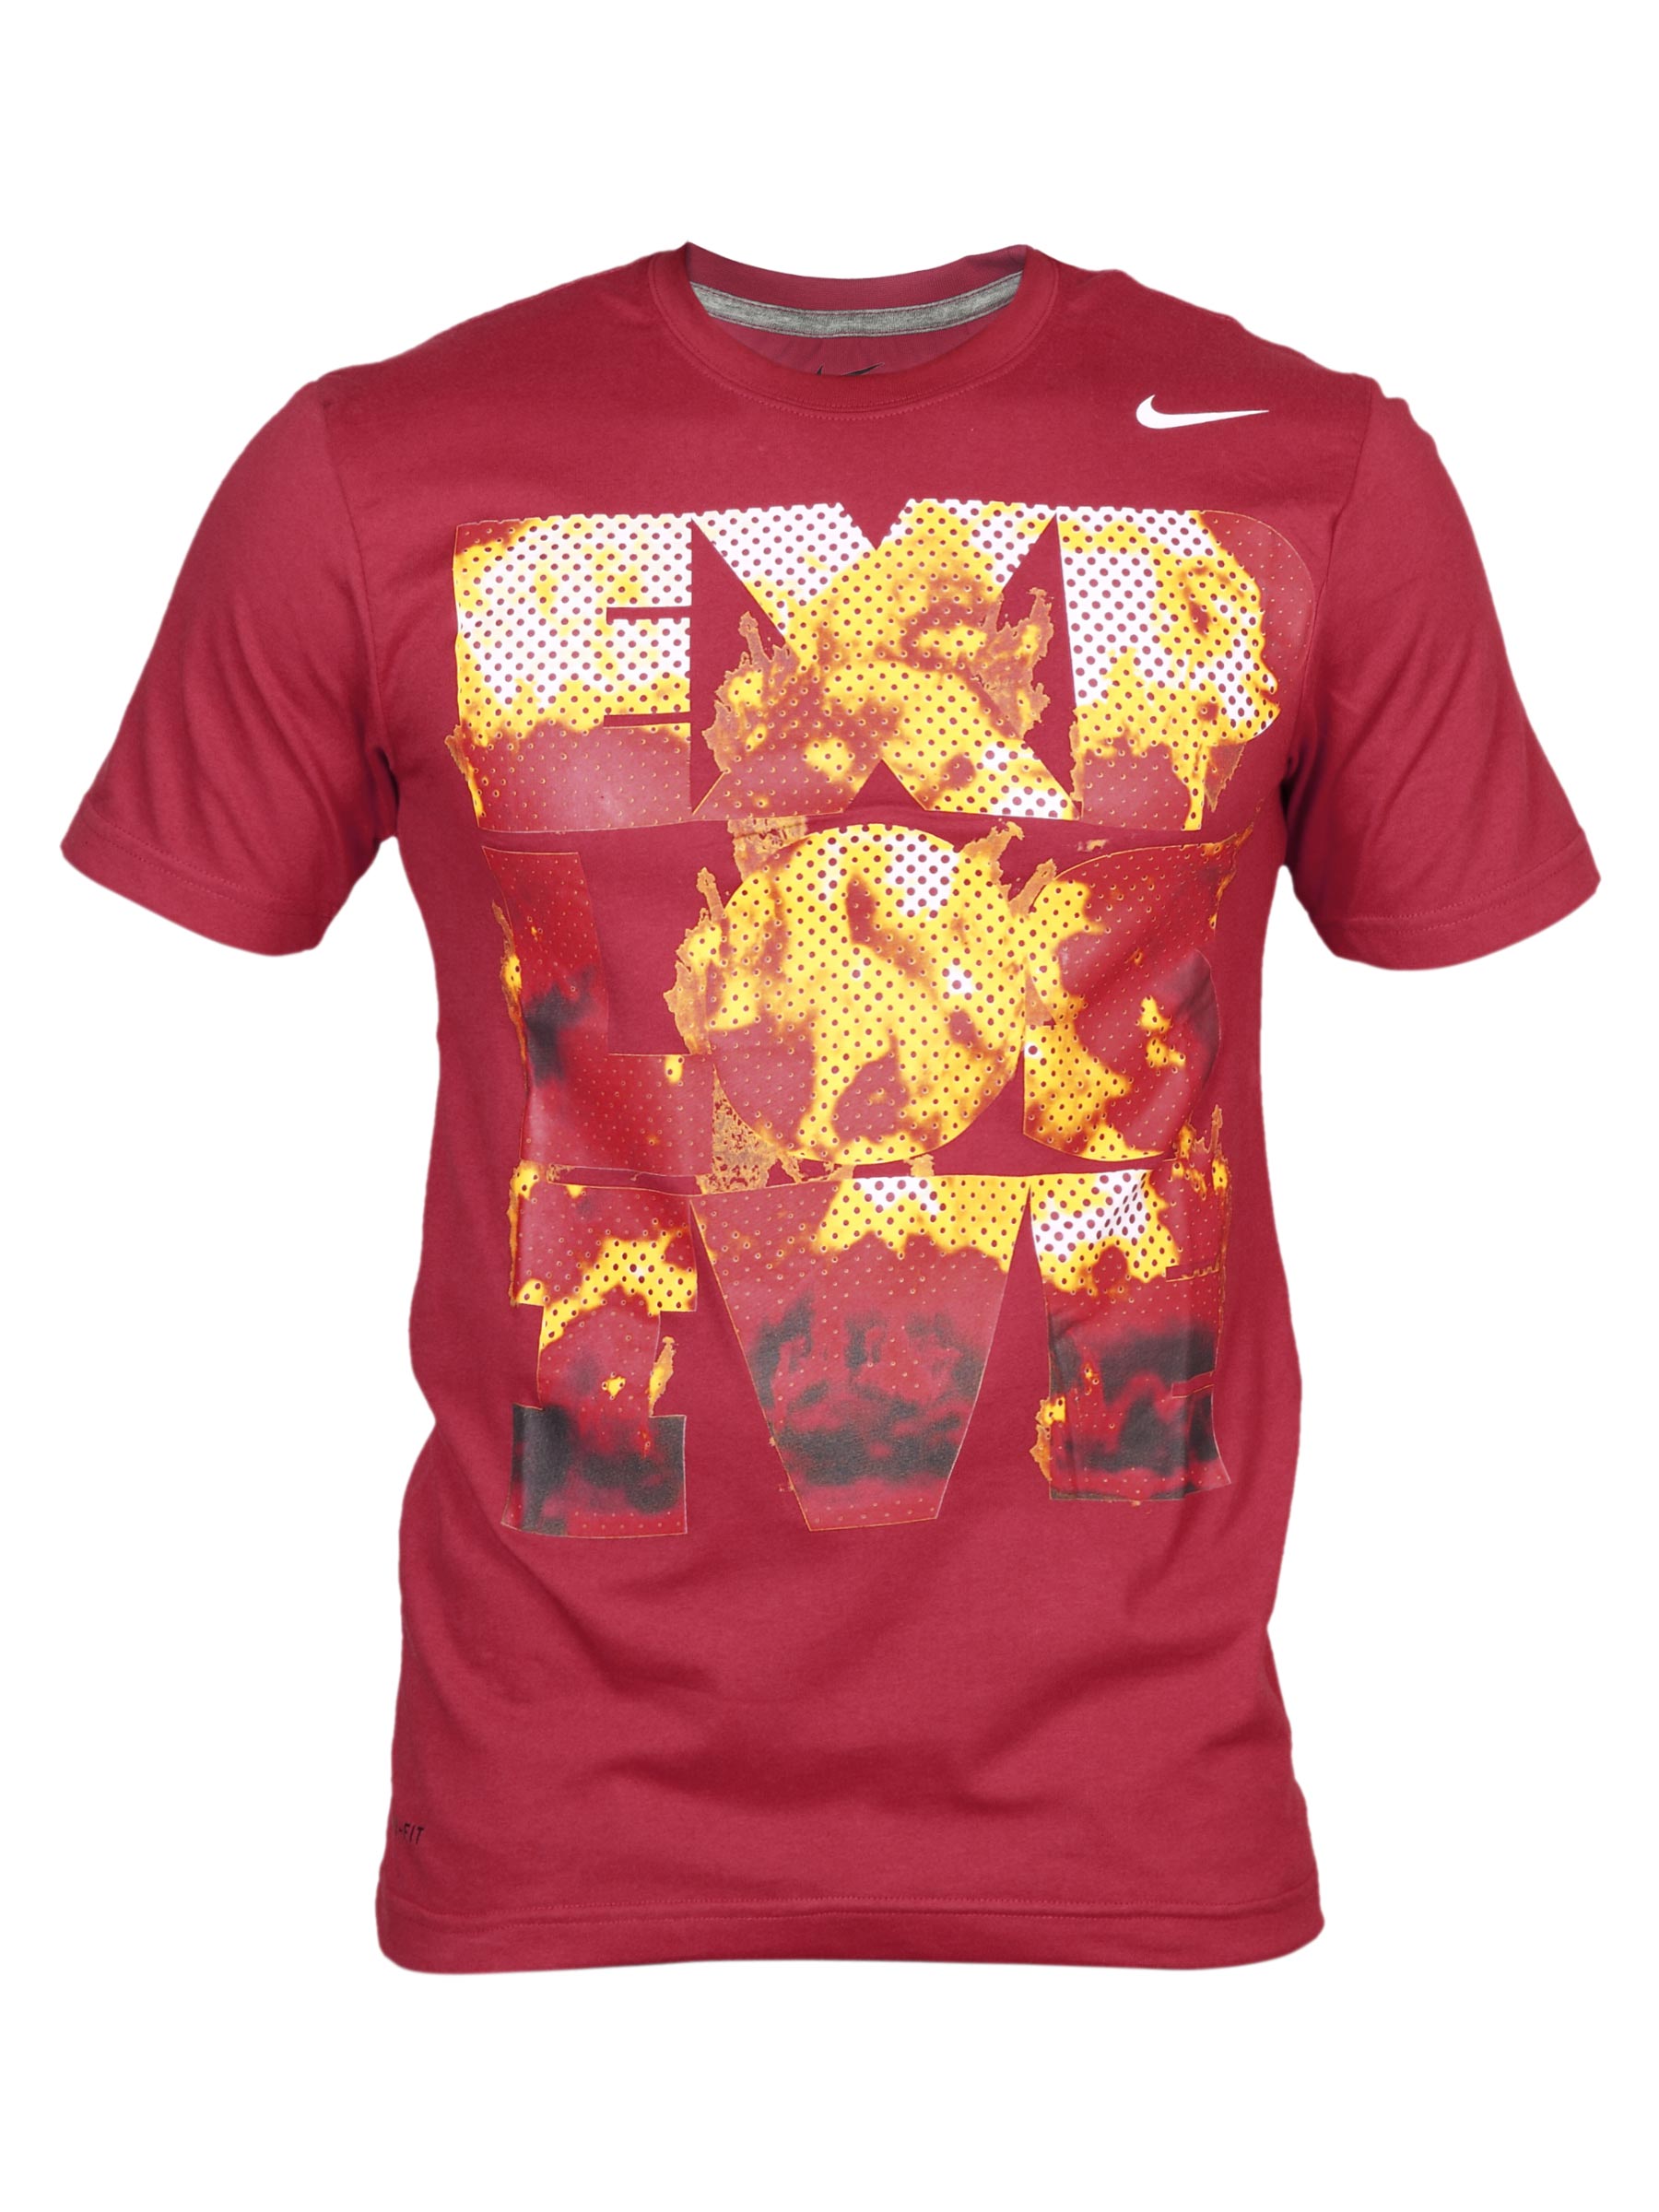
Nike Men's As Explosive Red T-shirt
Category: Apparel / Topwear / Tshirts
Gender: Men
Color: Red
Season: Summer 2011
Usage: Sports